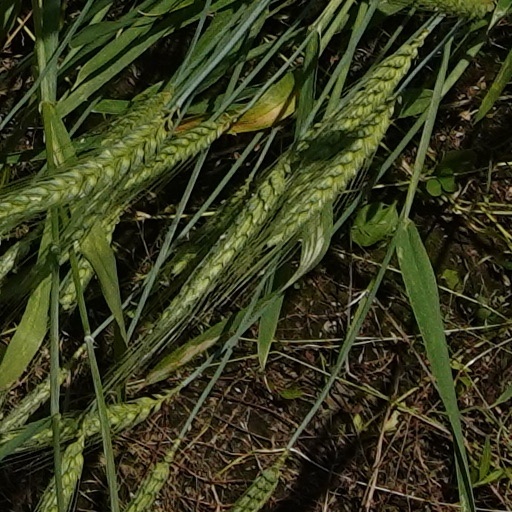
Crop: wheat